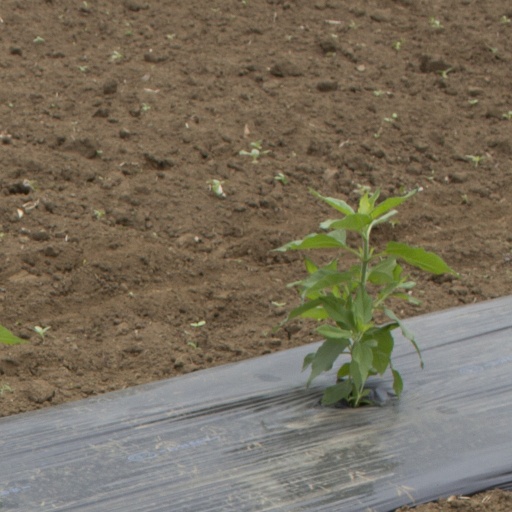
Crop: Jerusalem artichoke